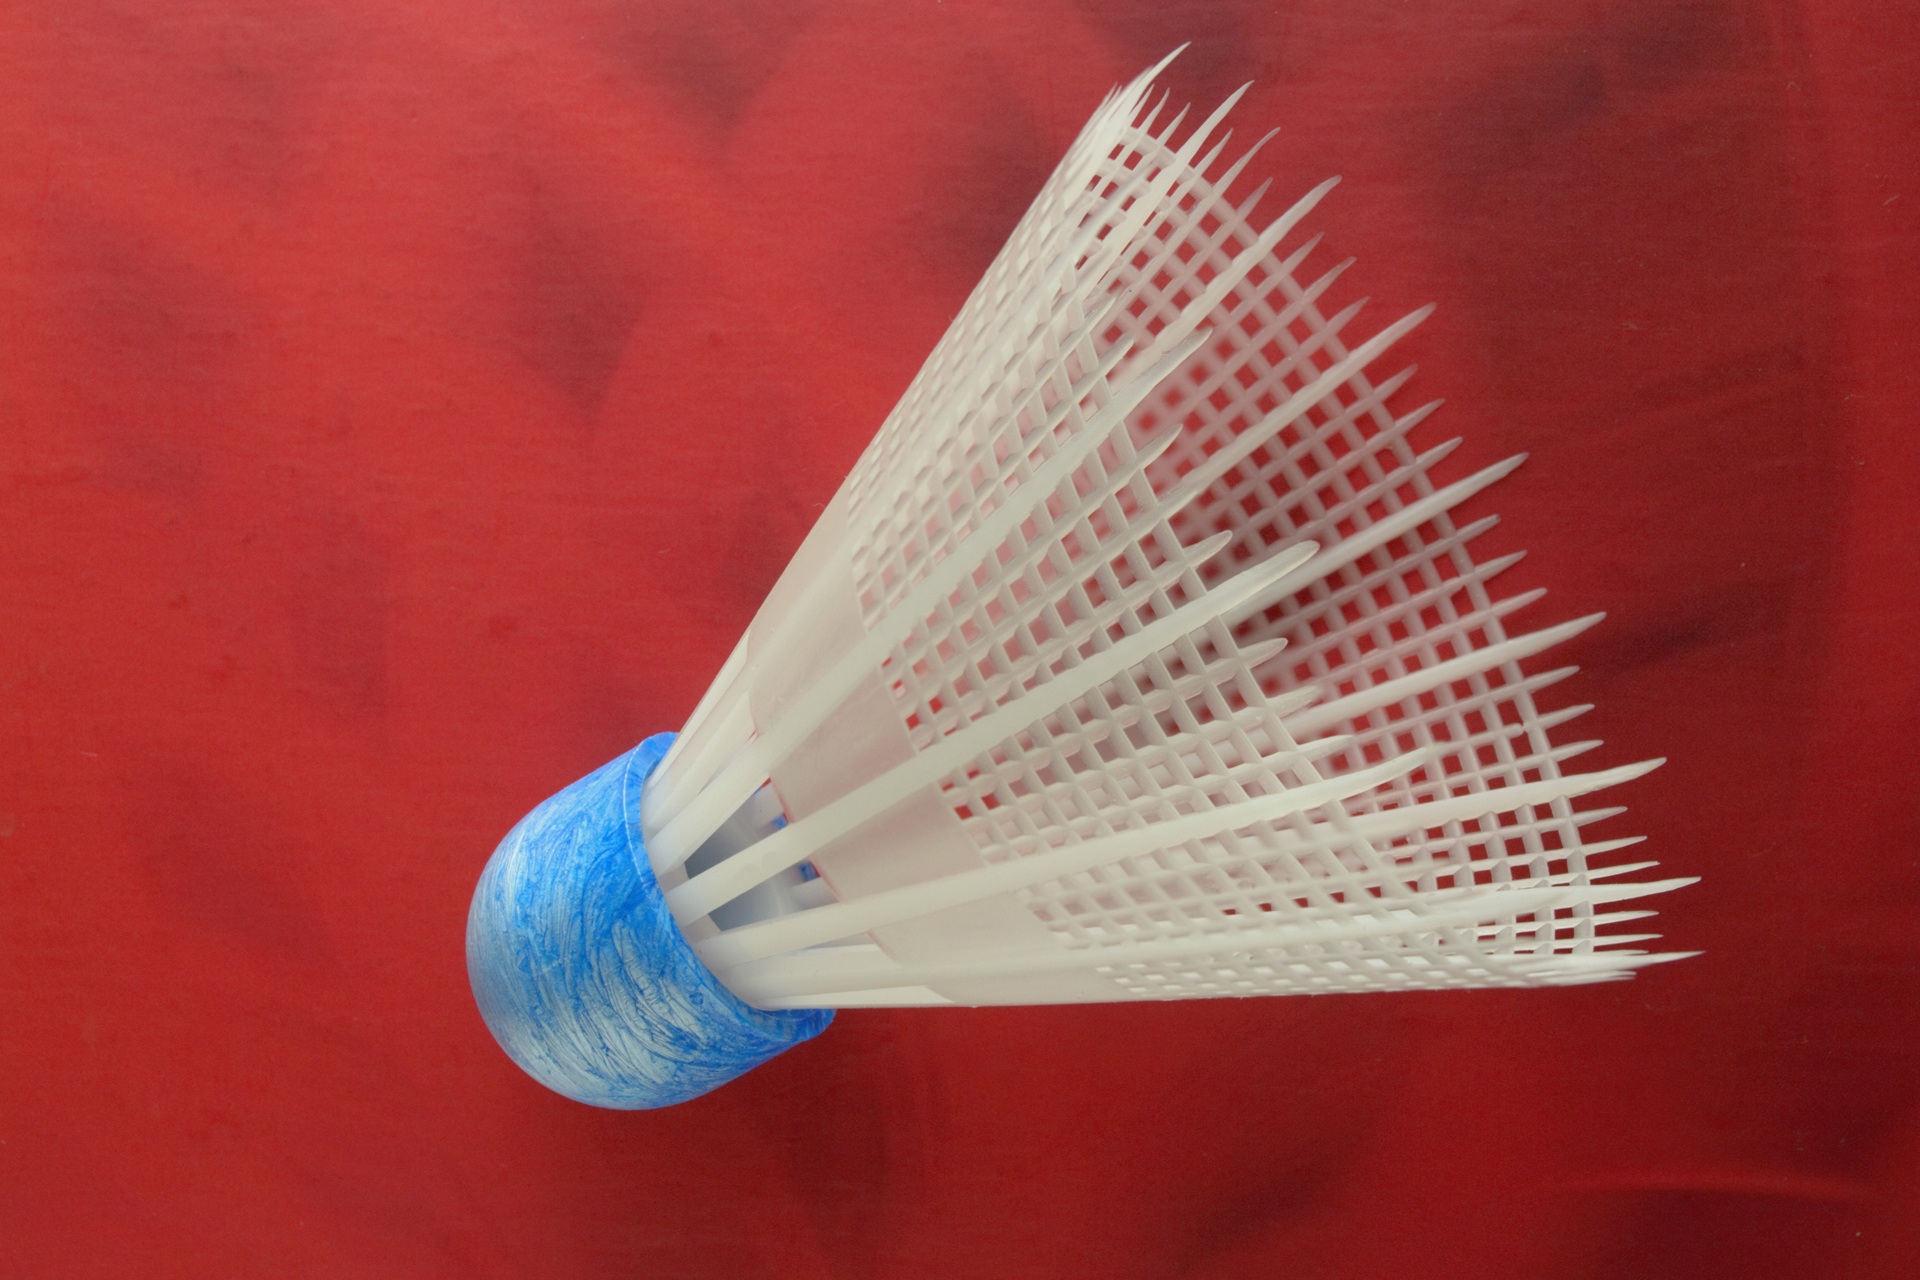
wing, game, red, material, sports equipment, sports, badminton, shuttlecock, surfing equipment and supplies, fashion accessory